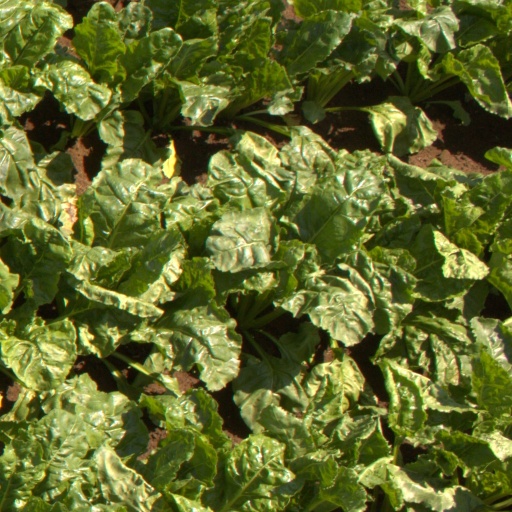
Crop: sugar beet